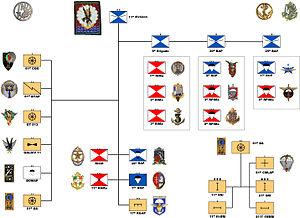
Organigramme de la 11e division en juillet 1966, d'après histoire des parachutistes français page 559
La 11ᵉ brigade parachutiste est une unité de l'Armée de terre française, à dominante infanterie, composée de troupes aéroportées et spécialisée dans le combat aéroporté et l'assaut par air. Sa vocation prioritaire est la projection dans l'urgence afin de fournir une première réponse à une situation de crise. Unité d'élite de l'armée française, elle est commandée par un général de brigade dont l'état-major est basé à Balma, près de Toulouse. Ses soldats, marsouins et Hussards portent un béret rouge sauf les légionnaires du 2ᵉ REP qui portent le béret vert de la Légion étrangère.